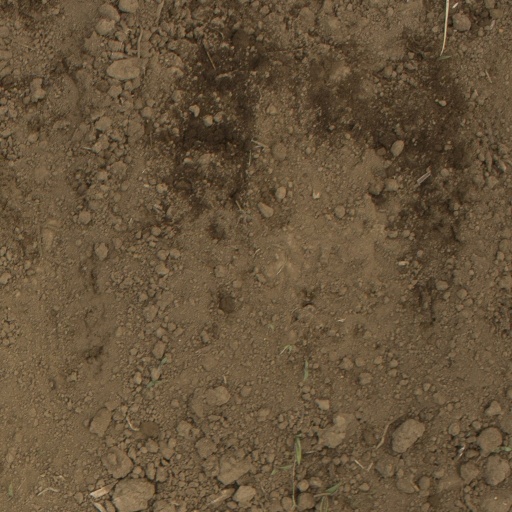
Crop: Jerusalem artichoke